Moussa Sidibé

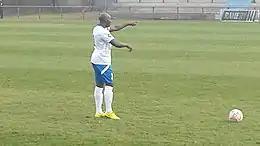
Sidibé in 2015

Moussa Sidibé (born 22 August 1981) is a French former professional footballer who played as a left-back or left midfielder and current manager of Noisy-le-Grand.